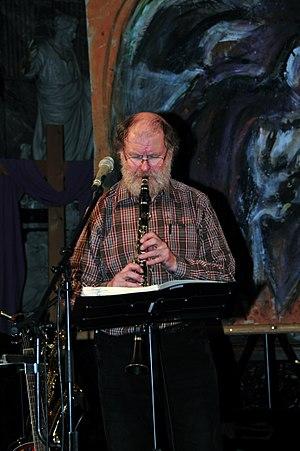
Willem Vermandere né le 9 février 1940 à Lauwe est un chanteur, auteur-compositeur-interprète et sculpteur belge flamand.